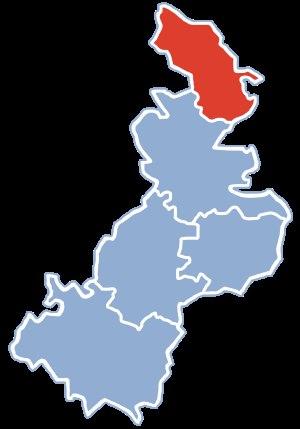
Wodzierady est une gmina rurale du powiat de Łask, dans la Łódź, dans le centre de la Pologne.